Patratu

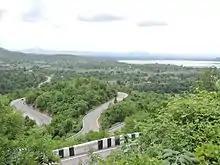
View of Patratu valley

During recent changes, the area's coal pulling bicycles have gotten the support of local motor bikers on a profit sharing basis.